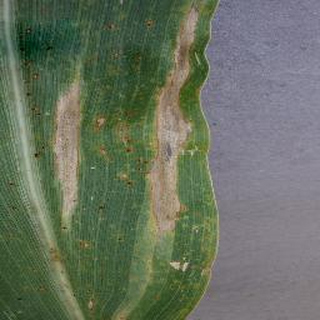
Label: corn_northern_leaf_blight